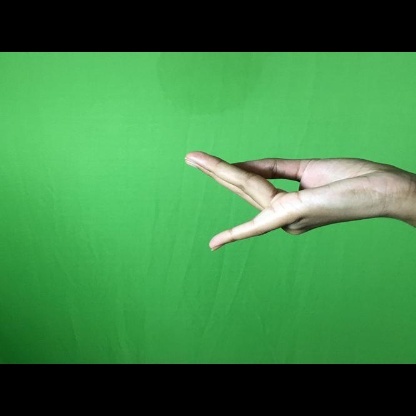
Mudra: Chaturam